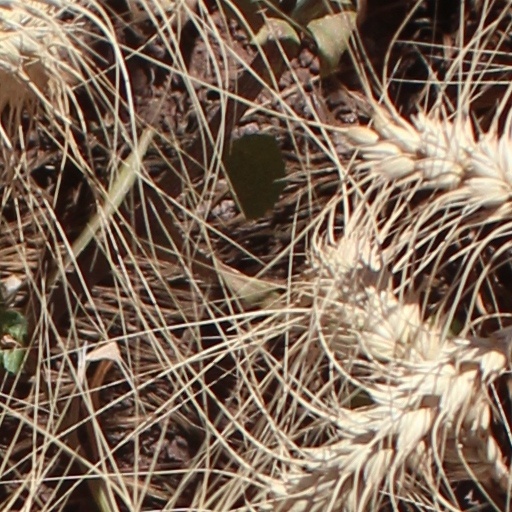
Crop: wheat